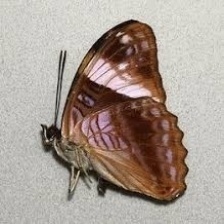
Species: Iphiclus sister